Harvey (name)

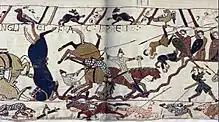
The Battle of Hastings as depicted by the Bayeux Tapestry

Harvey is an English and Scots family and given name derived from the Old Breton personal name "Huiarnviu" (or "Aeruiu"), derived from the elements "hoiarn", "huiarn" (modern Breton "houarn") meaning "iron" and "viu" (Breton "bev") meaning "blazing". An alternative elemental derivation has been theorized in which origination is from "haer" + "vy" meaning "battle/carnage worthy". It is related to Old Welsh "Haarnbiu". An altogether separate origin in Ireland has been theorized where "Harvey" is an anglicization of the Gaelic personal name "Ó hAirmheadhaigh", which is itself possibly related to the name of a mythical physician, "Airmheadh".